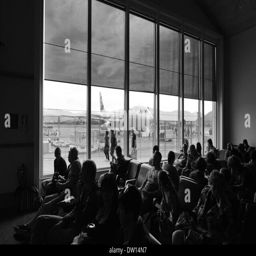
passengers wait to board a plane